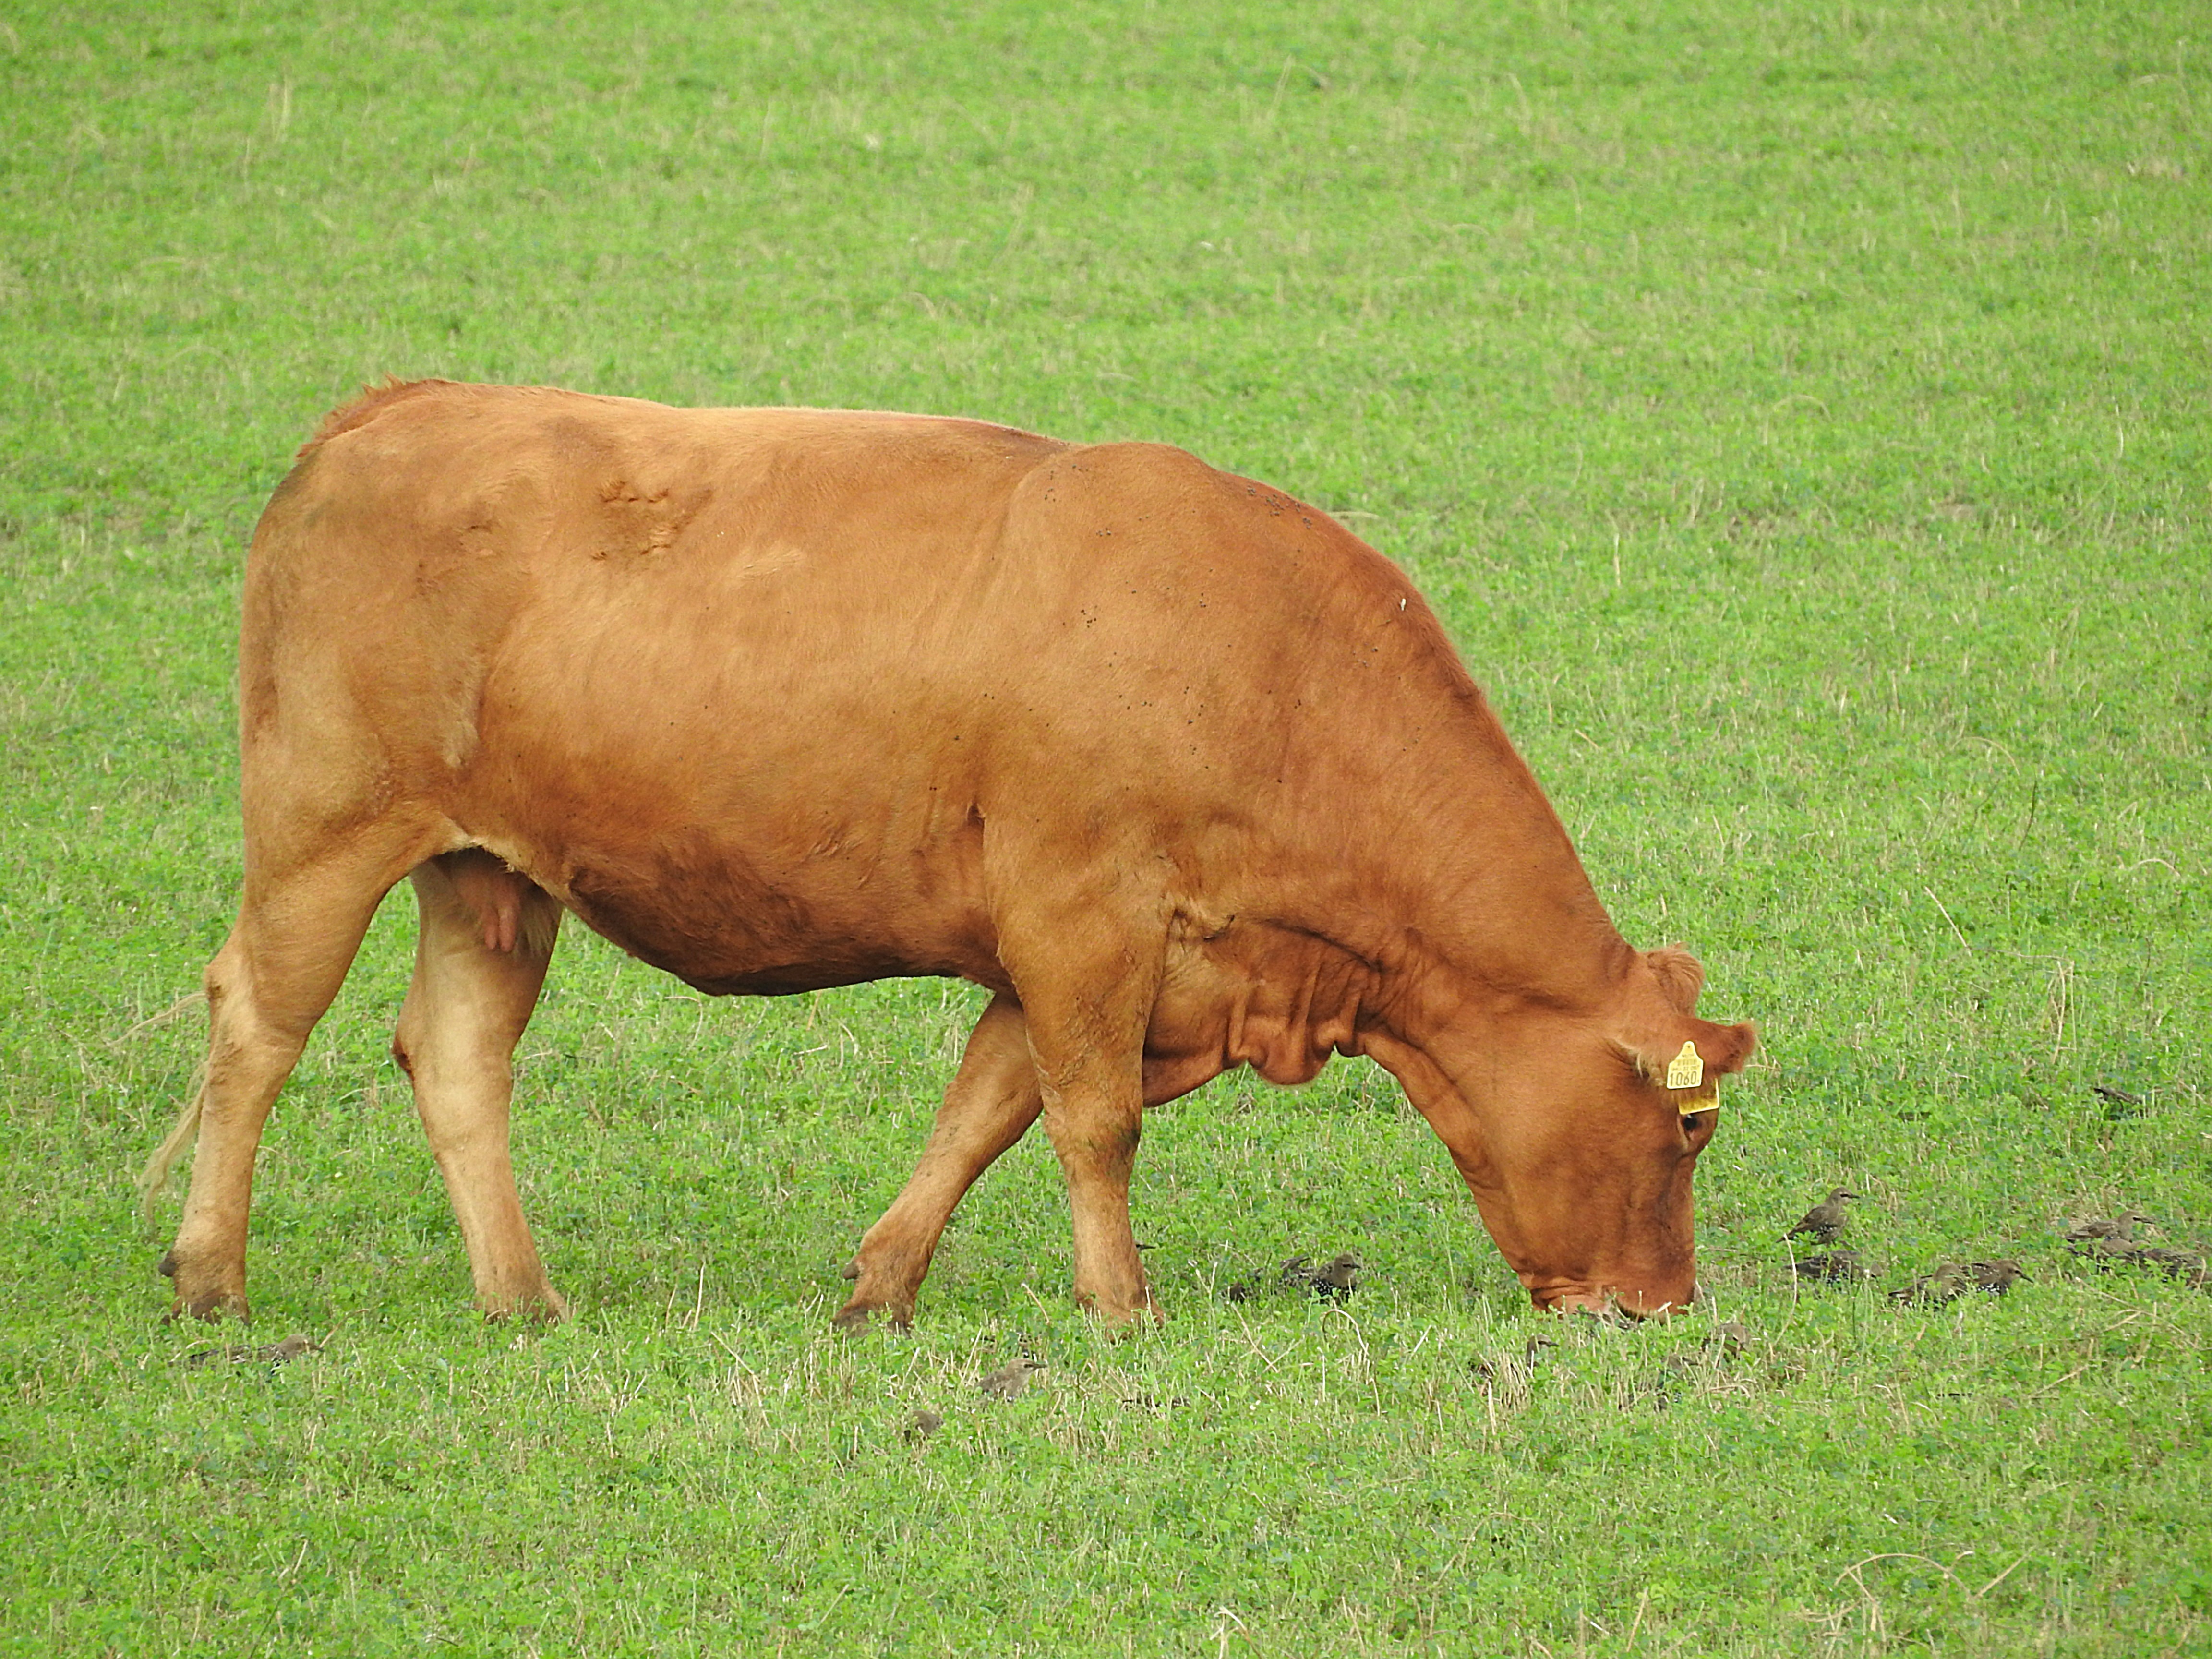
grass, field, meadow, prairie, wildlife, cow, pasture, grazing, mammal, beef, fauna, graze, bull, grassland, vertebrate, cattle like mammal, cow goat family